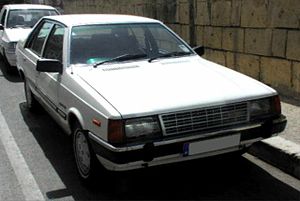
Hyundai Stellar / Teknik / Facelift
Hyundai Stellar var en stor mellemklassebil fremstillet af Hyundai Motor. Stellar kom på markedet i september 1983 som efterfølger for Ford Cortina Mk V, som Hyundai i Sydkorea hidtil havde fremstillet og solgt for Ford. Stellars karrosseri var designet af Giorgetto Giugiaro, mens platformen fra Ford Cortina blev genbrugt.